Todd Rundgren

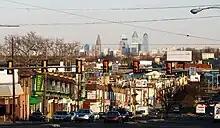
Rundgren's hometown, Upper Darby Township, Pennsylvania, in 2007

Todd Harry Rundgren was born in Philadelphia on June 22, 1948, the son of Ruth (née Fleck; April 29, 1922 – April 6, 2016) and Harry W. Rundgren (1917–1996). His father was of Swedish descent and his mother was of Austrian and German descent. He grew up in the bordering town of Upper Darby Township, Pennsylvania and taught himself how to play guitar with little help. As a child, Rundgren was fascinated by his parents' small record collection, which consisted of show tunes and symphonic pieces, and especially by the operettas of Gilbert and Sullivan. Later, he grew infatuated with the music of the Beatles, the Rolling Stones, the Ventures, and the Yardbirds, as well as the Philadelphia soul of Gamble & Huff, the Delfonics, and the O'Jays. At the age of 17, he formed his first band, Money, with then-best friend and roommate Randy Reed and Reed's younger brother.